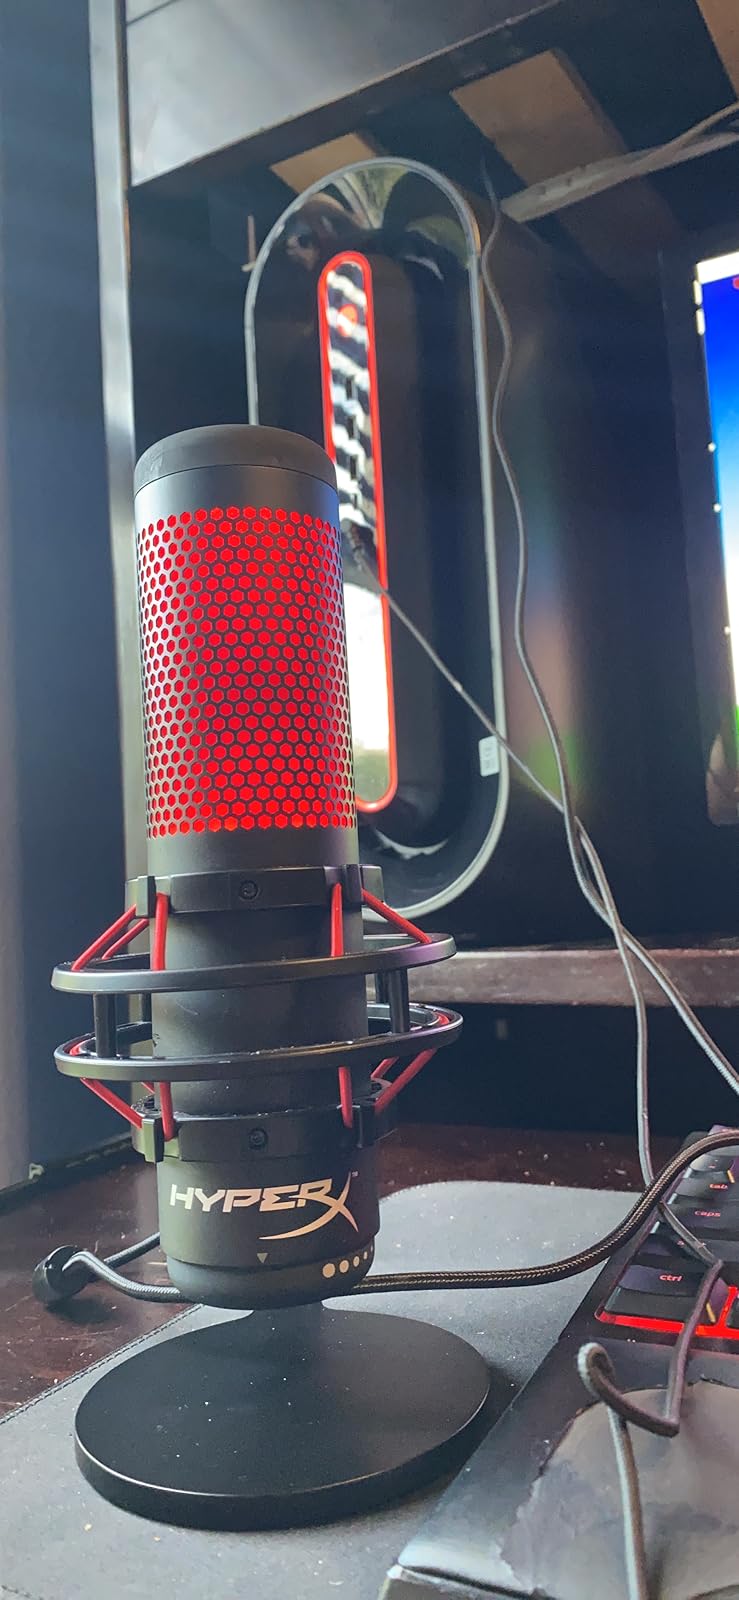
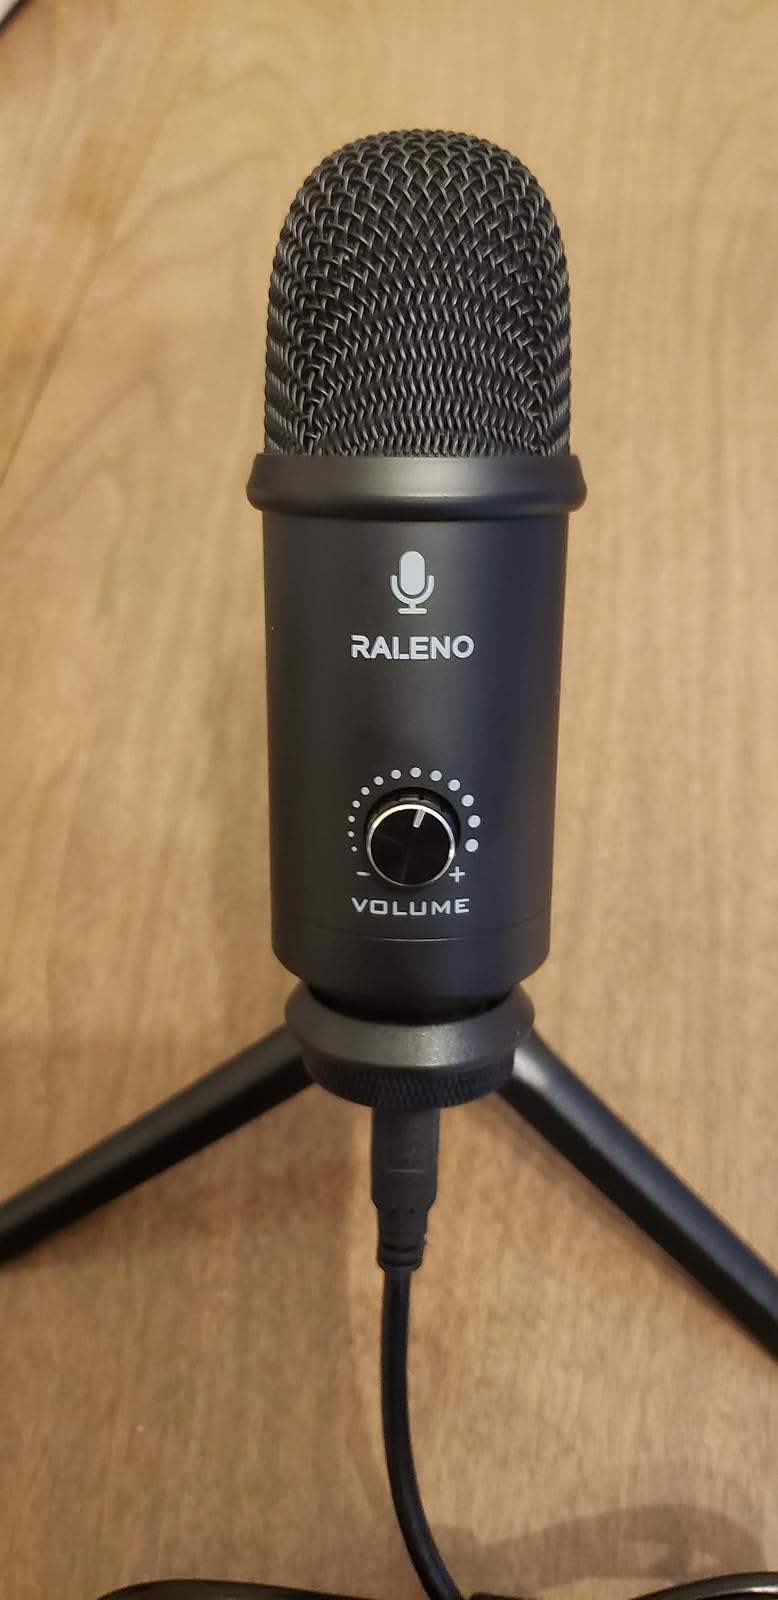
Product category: microphone
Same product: no